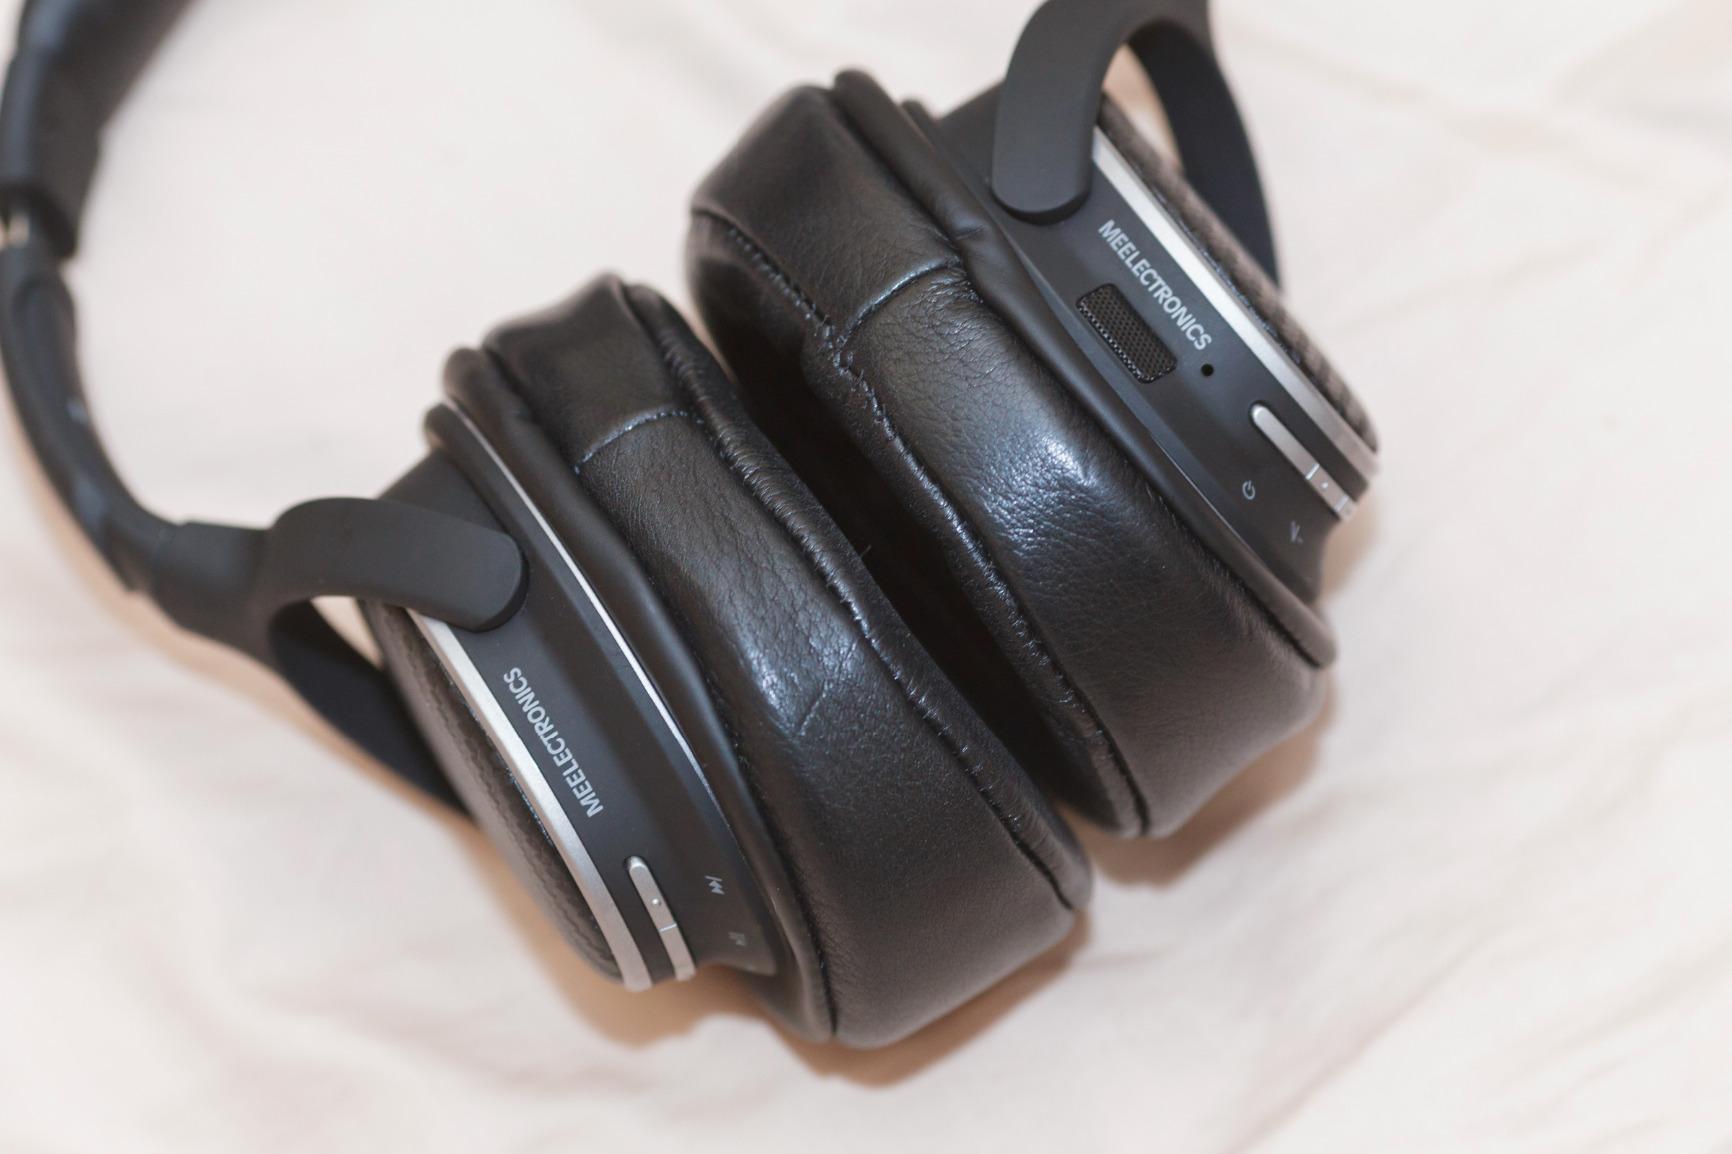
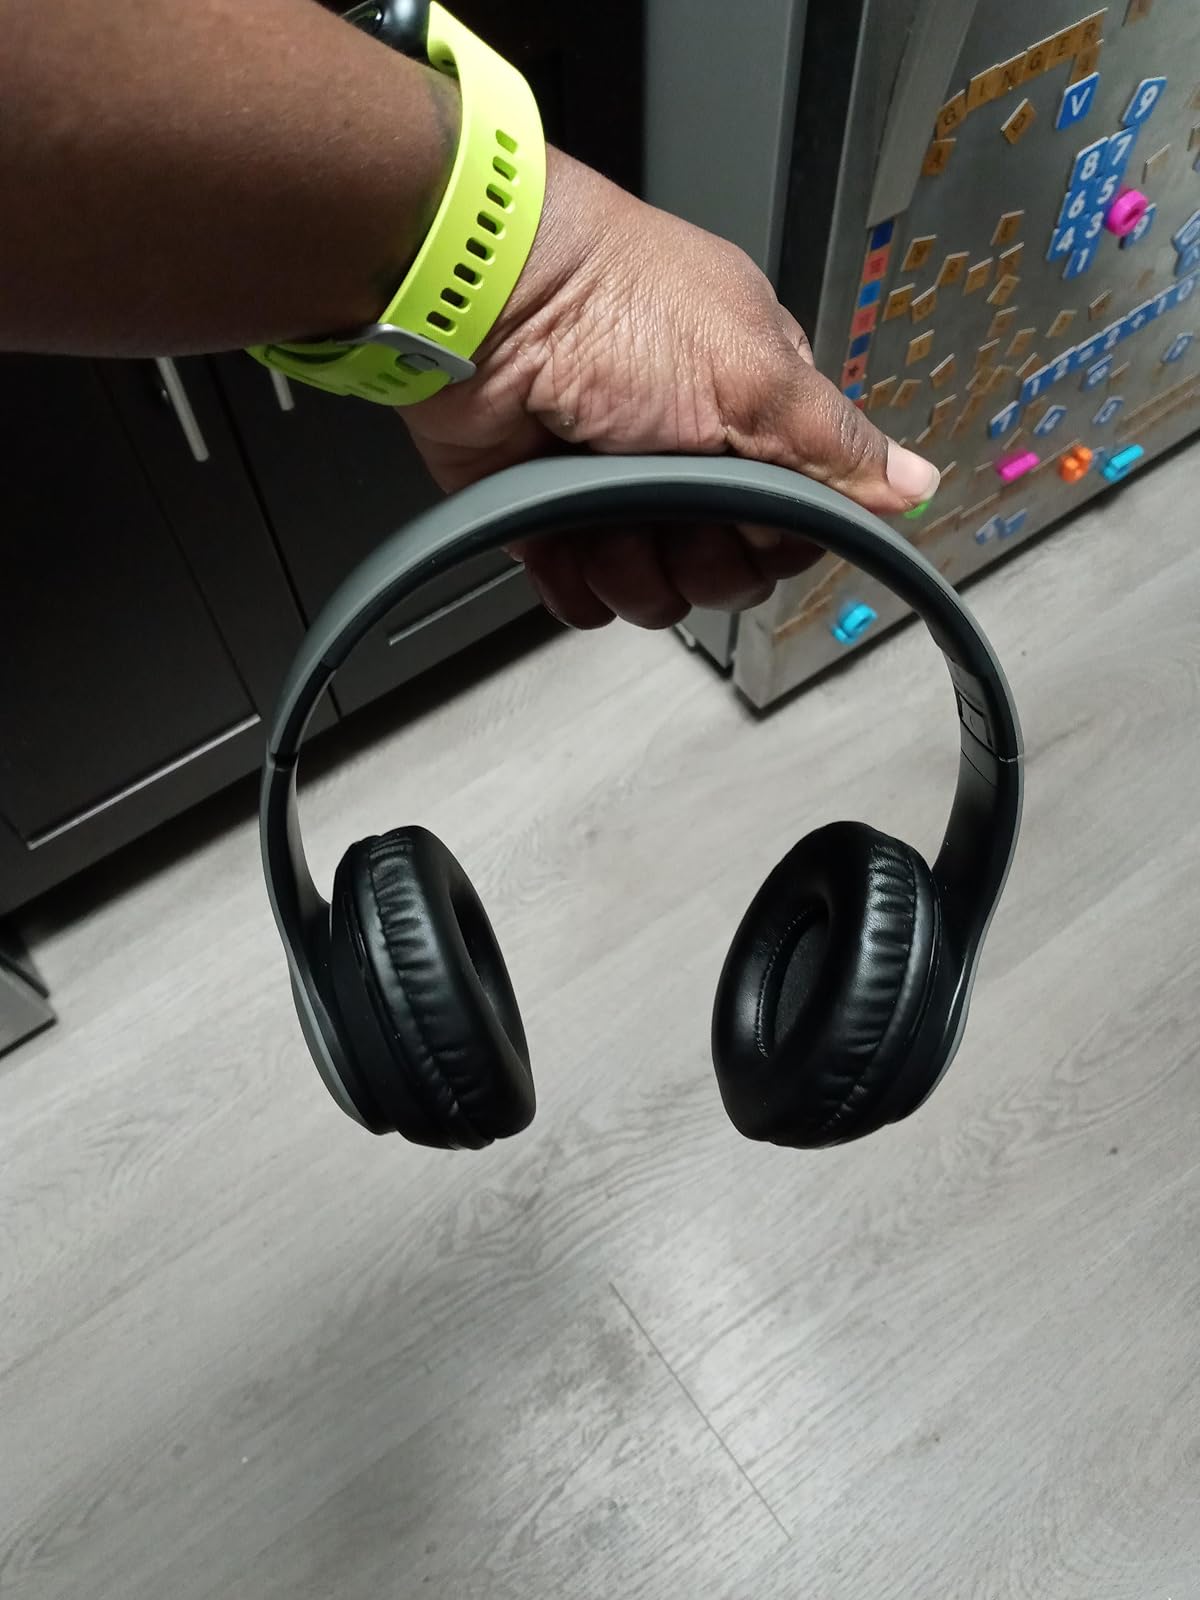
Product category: headphones
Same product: no